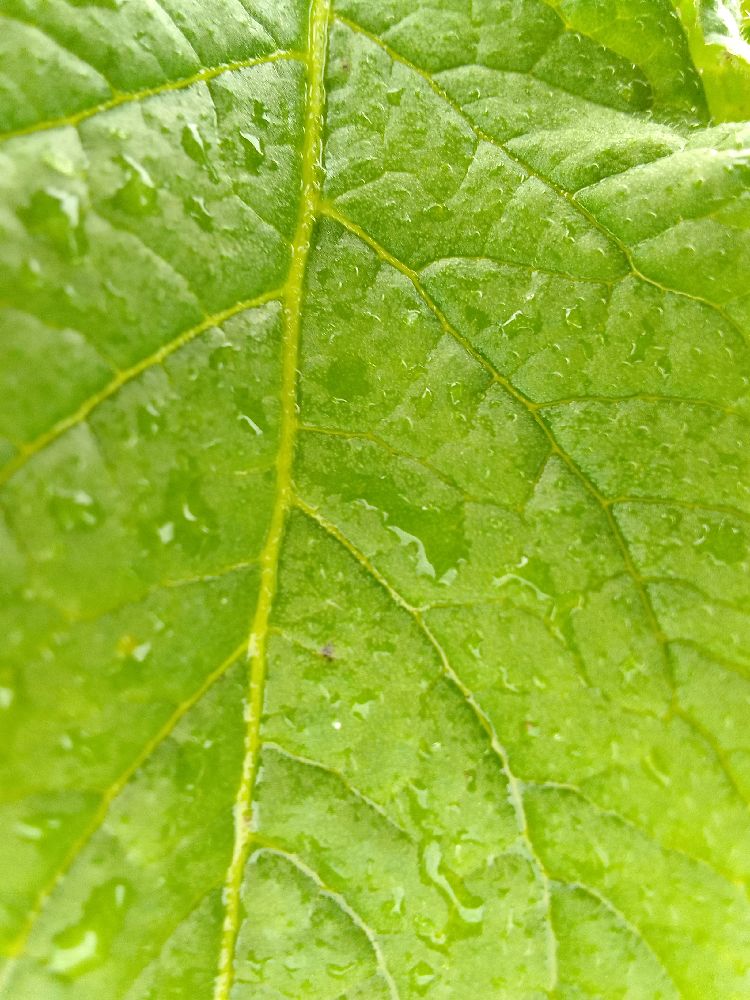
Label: Healthy